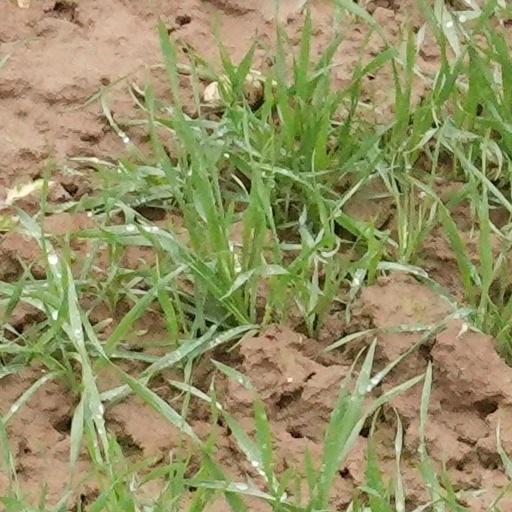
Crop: wheat